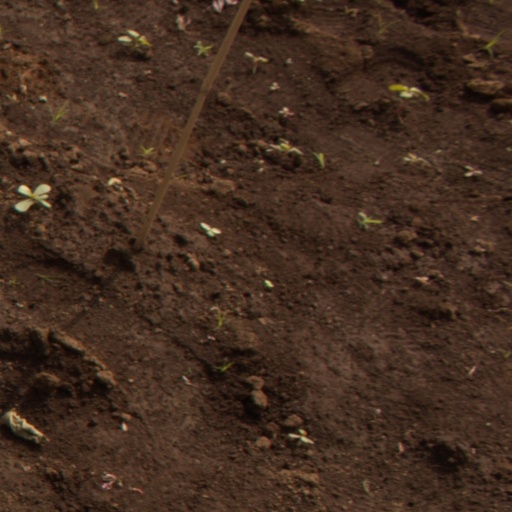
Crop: soybean